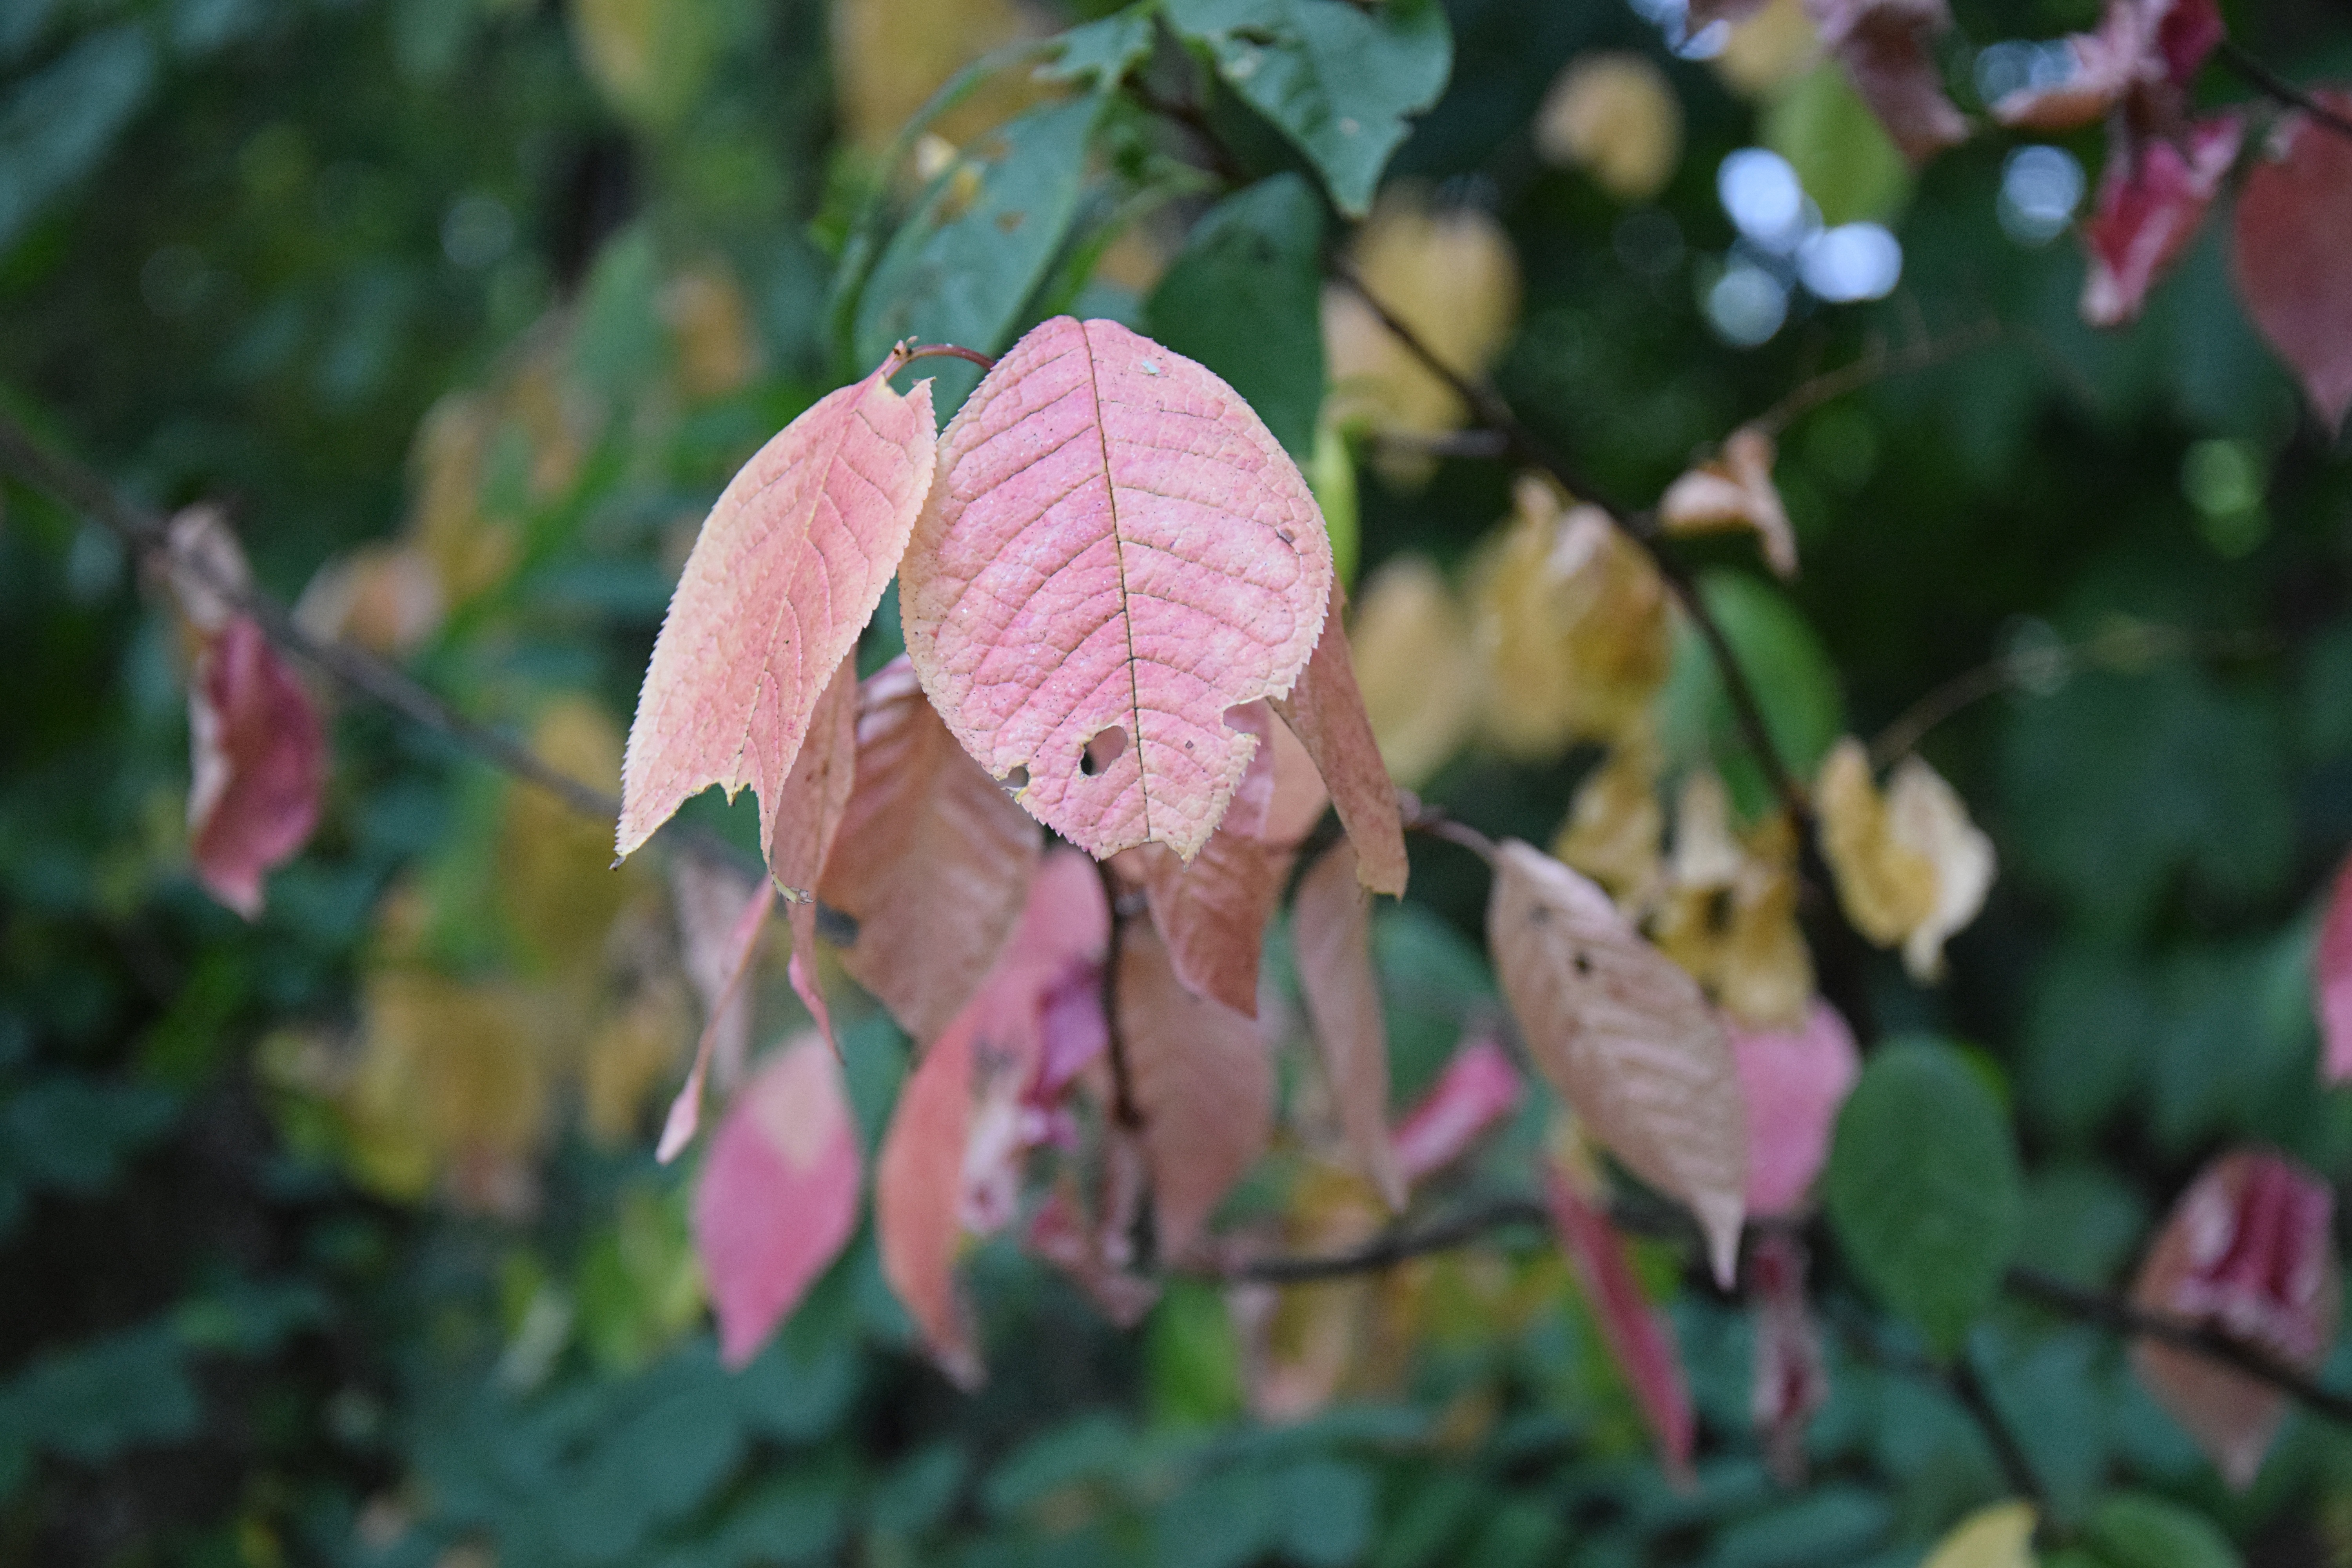
tree, nature, branch, blossom, plant, leaf, flower, petal, green, autumn, botany, colorful, flora, season, wildflower, leaves, shrub, flowering plant, land plant